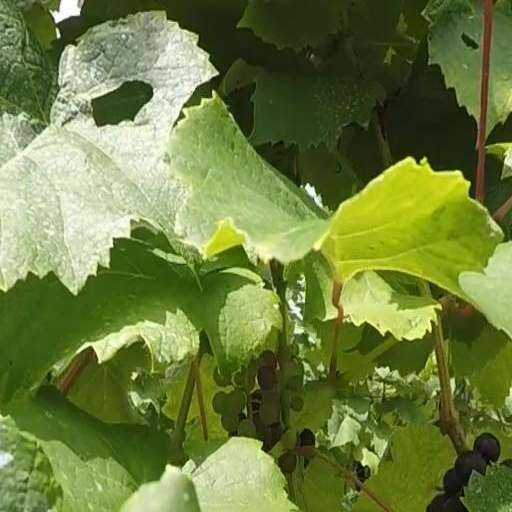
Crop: grape